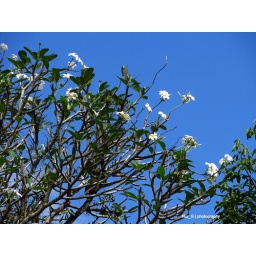
white frangipani against blue sky backdrop